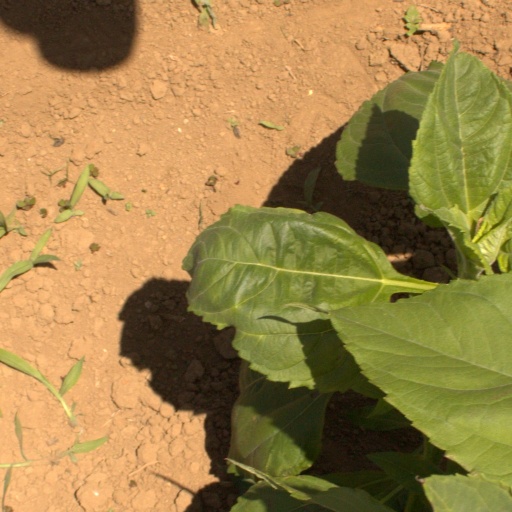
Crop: Jerusalem artichoke